Stord Church

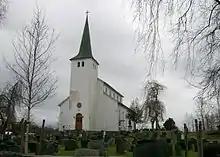
View of the church

Stord Church is a parish church of the Church of Norway in Stord Municipality in Vestland county, Norway. It is located in the town of Leirvik on the southern side of the island of Stord. It is the church for the Stord parish which is part of the Sunnhordland prosti (deanery) in the Diocese of Bjørgvin. The white, stone church was built in a long church design in 1857 using plans drawn up by the architects Andreas Grønning and Frederik Hannibal Stockfleth. The church seats about 400 people.